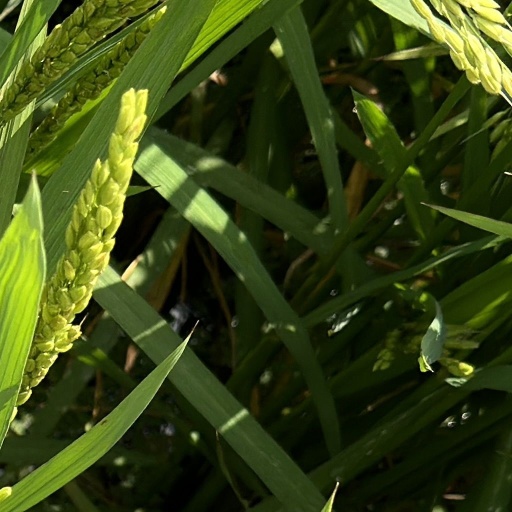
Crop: rice